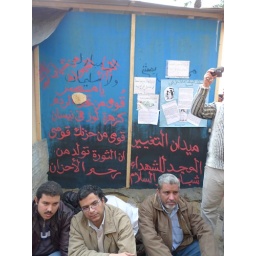
Side of bath house in Tahrir Square